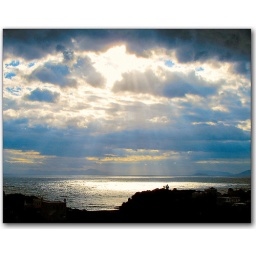
Sun peeping through clouds over the eastern coast of Naxos (Cyclades, Greece)